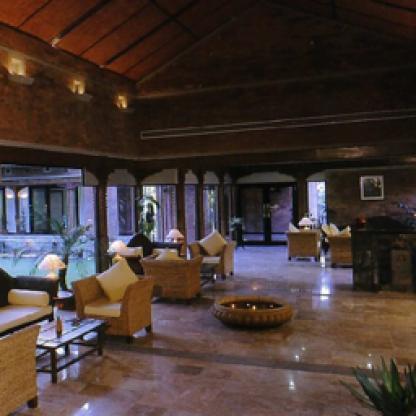
Scene: Indoor